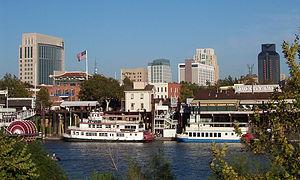
La ville de Sacramento est la capitale de l’État de Californie aux États-Unis. Située dans le comté du même nom, elle est fondée en décembre 1848 par John Sutter. Sacramento s’est développée à partir de la ruée vers l'or, durant laquelle elle était un centre commercial et agricole important. Lors du recensement de 2010, elle compte 470 956 habitants ; depuis lors, la ville se développe rapidement. En 2010, son agglomération urbaine comptait plus de 2 400 000 habitants. Elle est surnommée « Sacto » ou « Sac » par ses habitants. Le surnom « River City » est également utilisé ainsi que celui de « Sacratomato ».